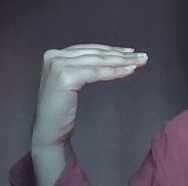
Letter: haa